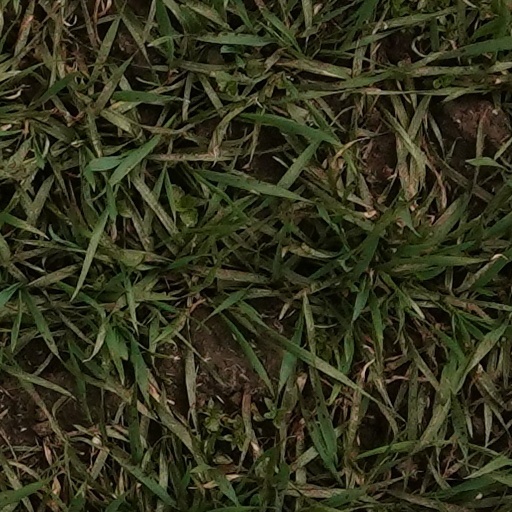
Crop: wheat